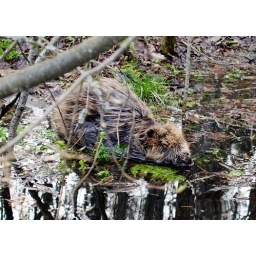
Last spring, the river flooded so much a beaver decided to chill out in the forest near our house. :)